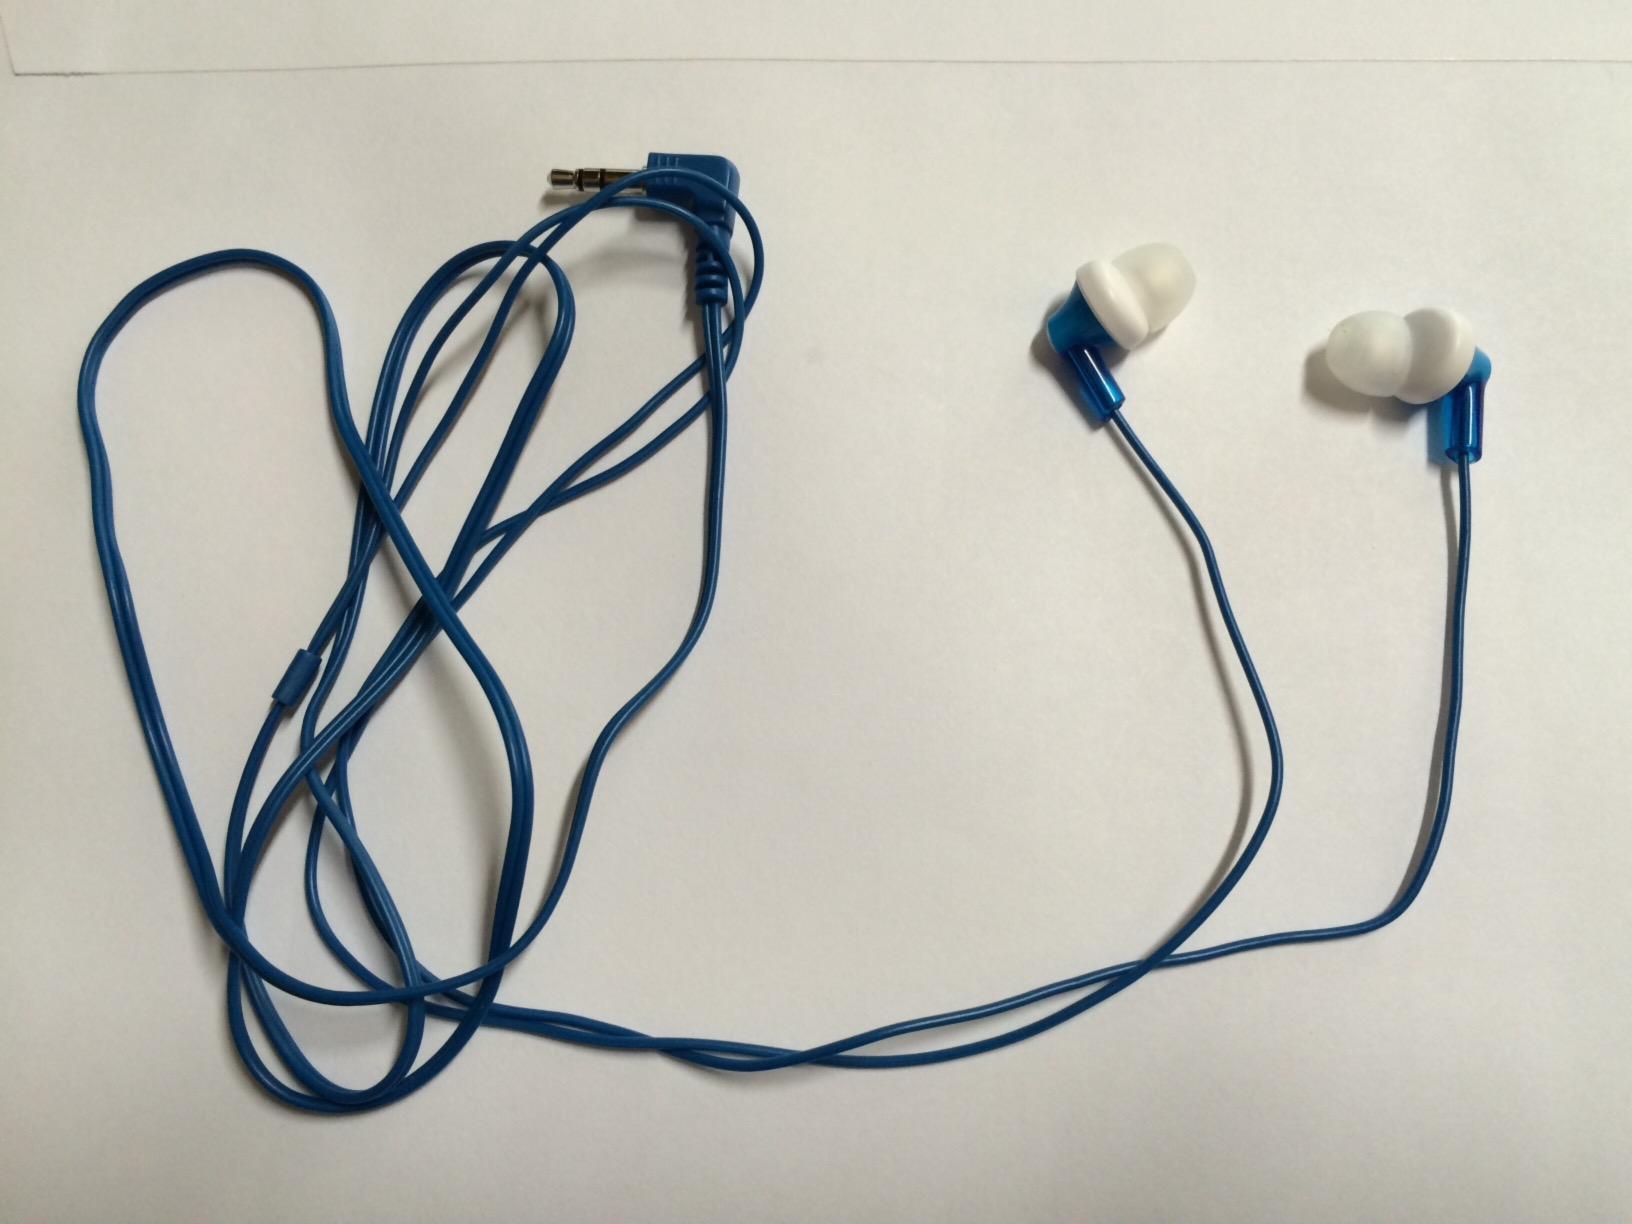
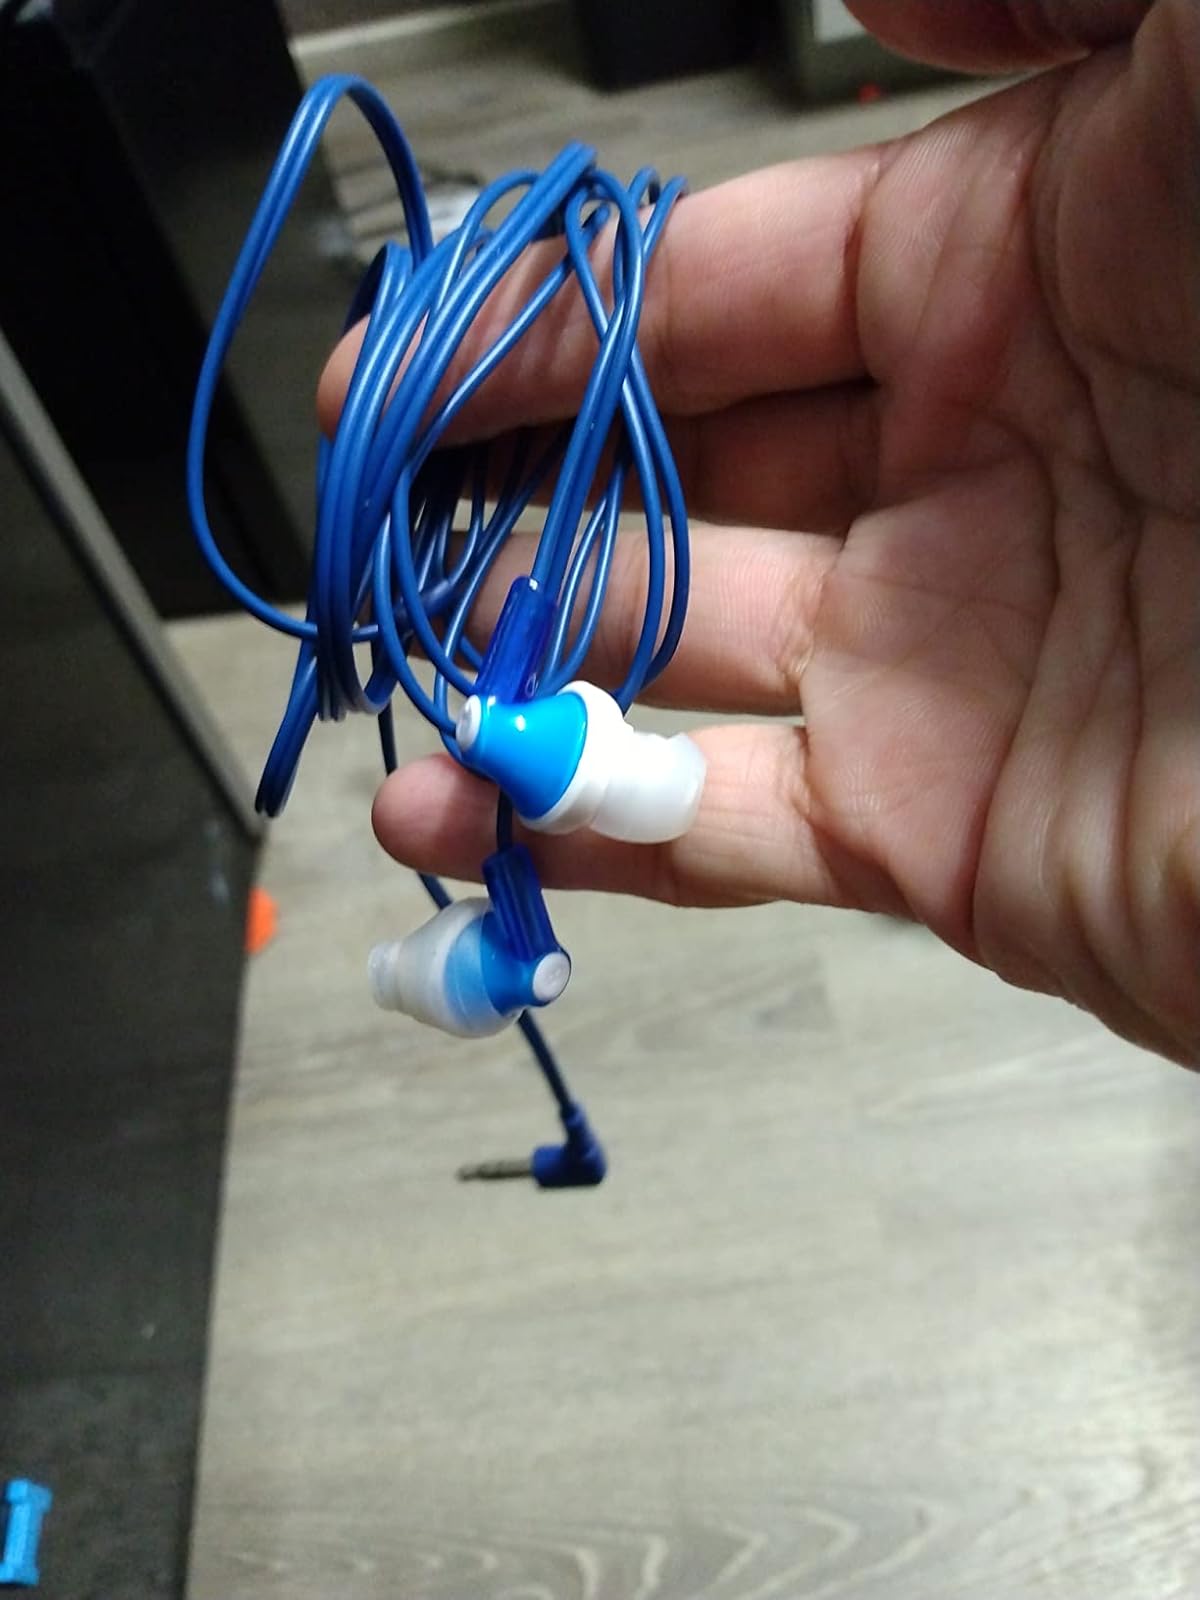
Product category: earbuds
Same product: yes